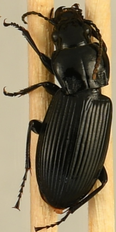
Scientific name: Pterostichus melanarius
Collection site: Steigerwaldt Land Services Site (STEI), plot STEI_002